David (inspired by Michelangelo)

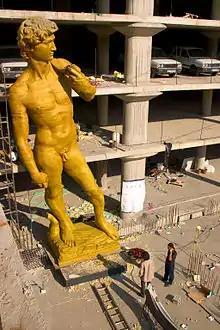
Ozkaya's "David (inspired by Michelangelo)" minutes before the collapse. 2005

David (inspired by Michelangelo) is a sculpture by Turkish conceptual artist Serkan Özkaya. It is a reproduction of Michelangelo's "David" made of gold-painted foam, twice the size of the original, and based on a computer model by Stanford University professor Marc Levoy. It was originally created for the 9th International Istanbul Biennial in 2005, and took six people six months to build, but it collapsed during installation.